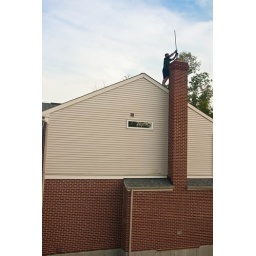
on the roof of our neighbor's house in Treetops. Filename: USA-KY-2009-3722